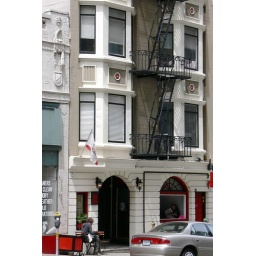
there is no glass in that window